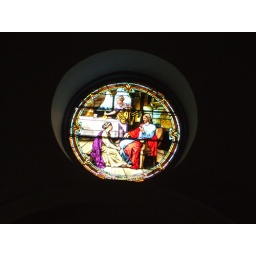
Stained glass window - very old - over the altar